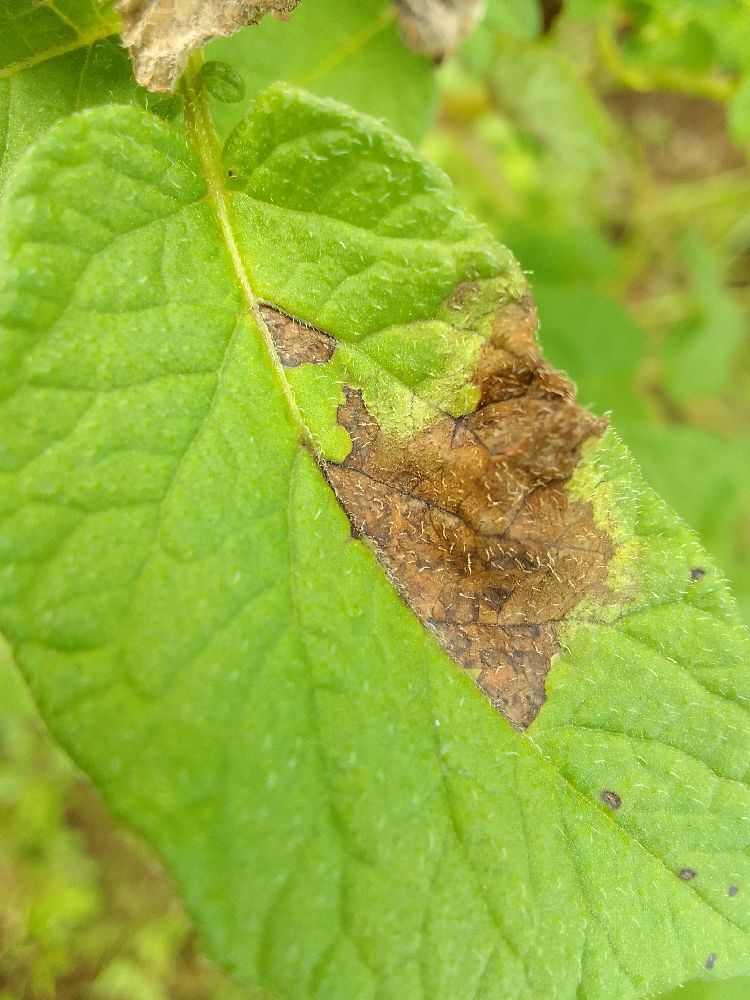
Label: Late blight